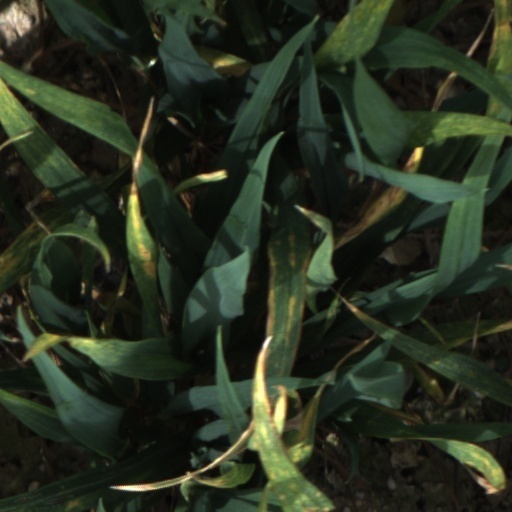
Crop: wheat